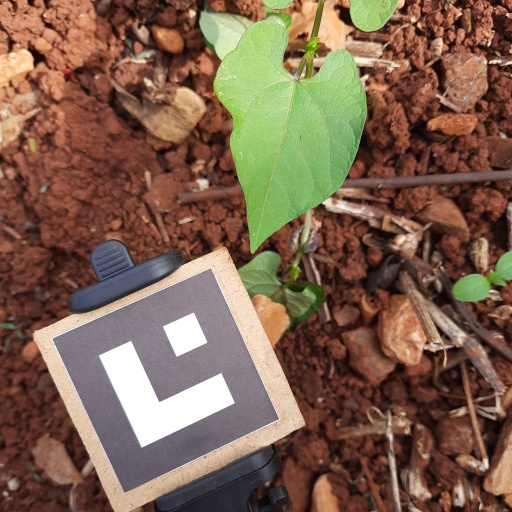
Observations: wavy surface, no eating holes, under shade